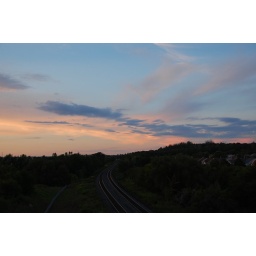
nice sky over railroad tarcks